PlayStation 2 models

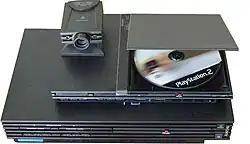
The Slimline PS2 is considerably smaller than the "Fat" PS2.

Several models of the PlayStation 2 (PS2) video game console were produced from 2000 to 2013. Some PS2 revisions only change in their internal construction or implement cost-saving measures while others feature substantial external changes.